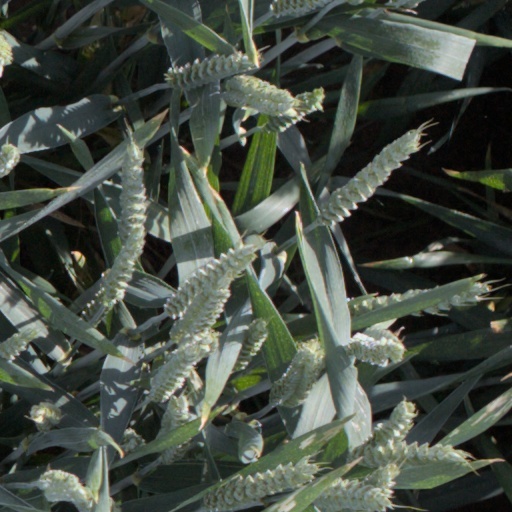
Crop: wheat